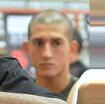
Age: 36